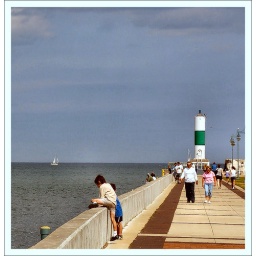
Two young boys perch theirselves on the harbor walkway wall in the midst of a beautiful summer afternoon in Kenosha Wisconsin.